Mahabharata

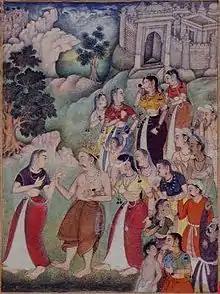
Gandhari, blindfolded, supporting Dhrtarashtra and following Kunti when Dhritarashtra became old and infirm and retired to the forest. A miniature painting from a 16th-century manuscript of part of the Razmnama, a Persian translation of the "Mahabharata"

King Janamejaya's ancestor, Shantanu, the king of Hastinapura, had a short-lived marriage with the goddess Ganga and had a son, Devavrata (later to be called Bhishma, a great warrior), who becomes the heir apparent. Many years later, when King Shantanu goes hunting, he sees Satyavati, the daughter of the chief of fishermen, and asks her father for her hand. Her father refuses to consent to the marriage unless Shantanu promises to make any future son of Satyavati the king upon his death. To resolve his father's dilemma, Devavrata agrees to relinquish his right to the throne. As the fisherman is not sure about the prince's children honoring the promise, Devavrata also takes a vow of lifelong celibacy to guarantee his father's promise.